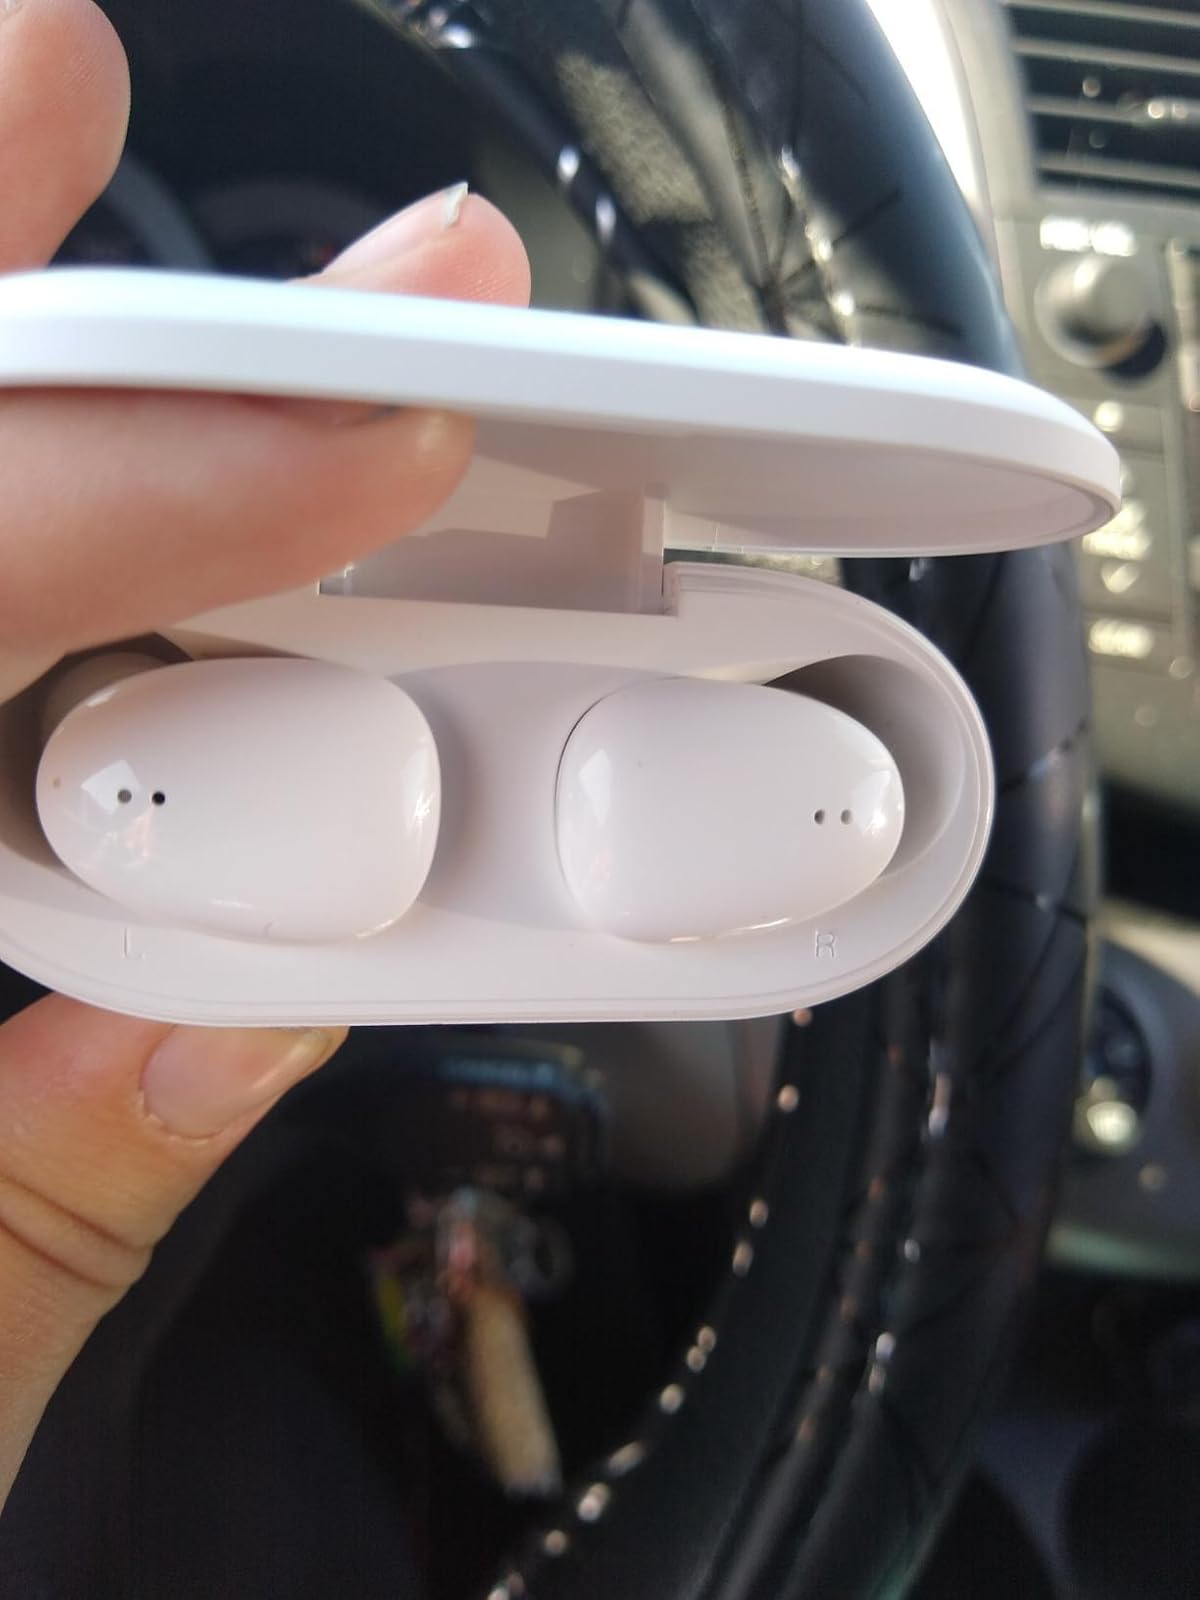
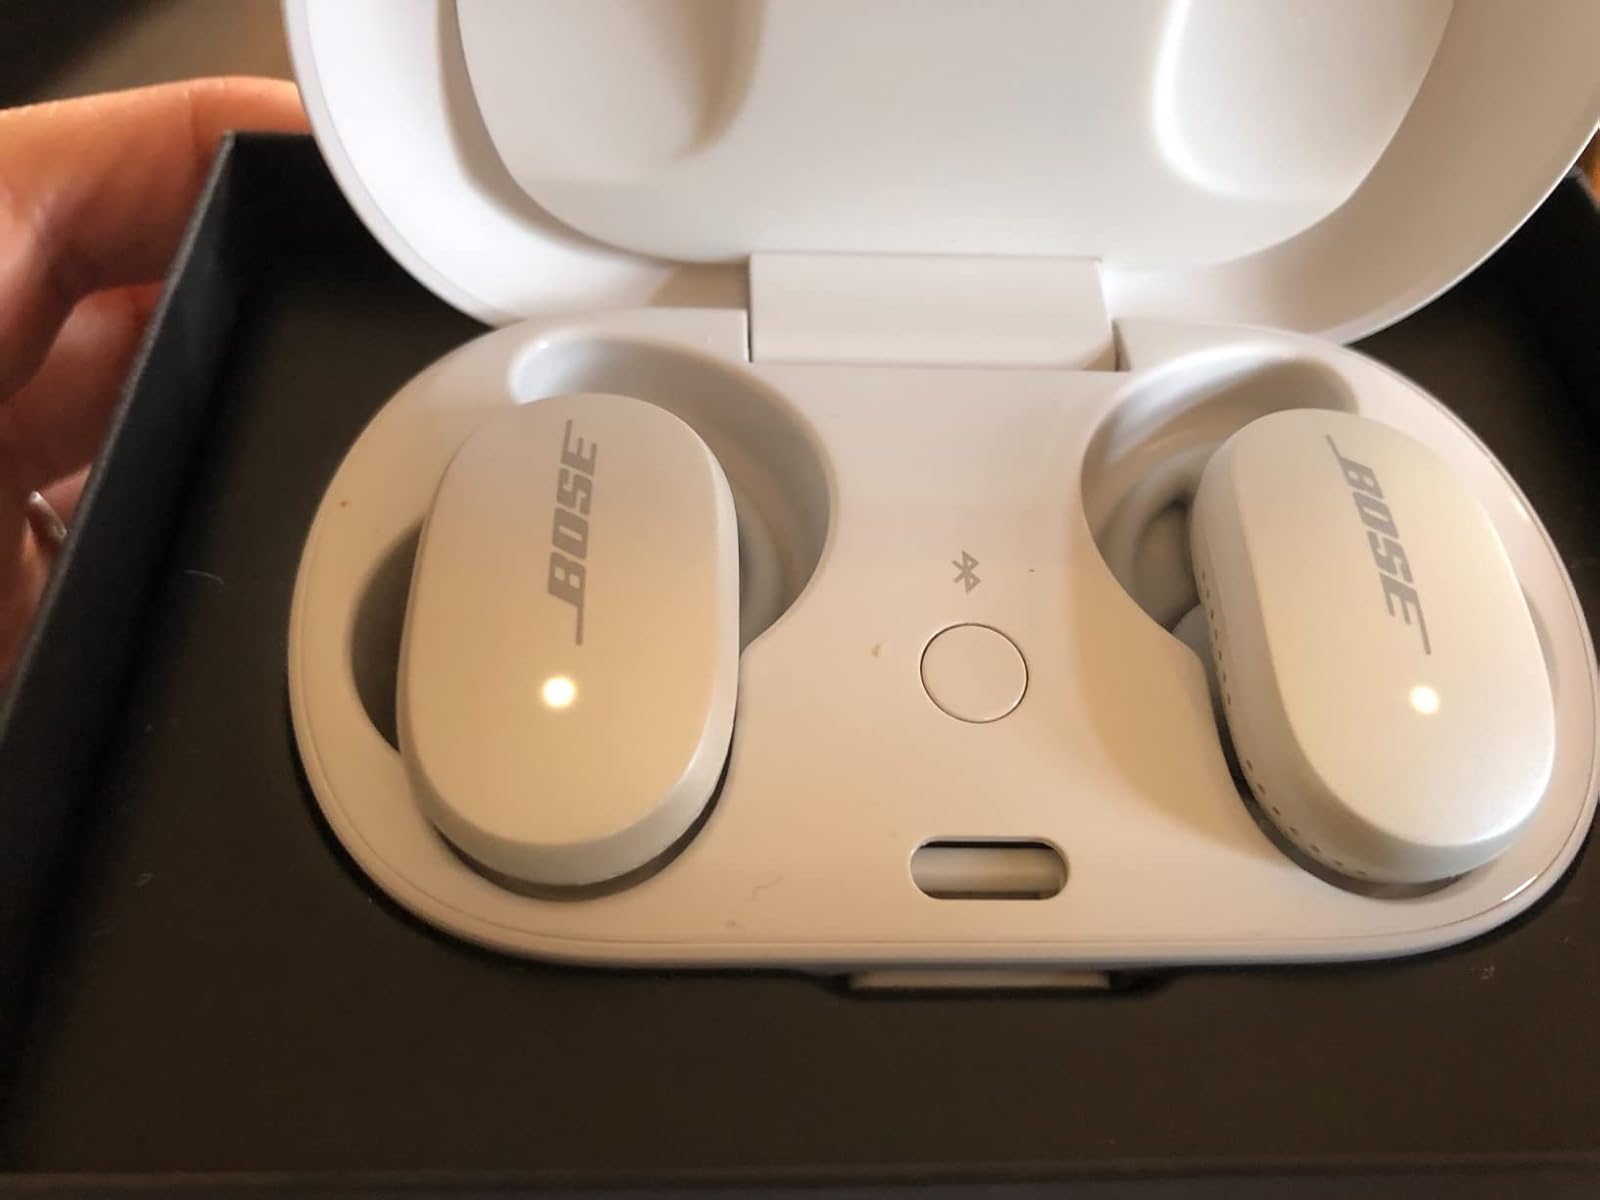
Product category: earbuds
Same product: no